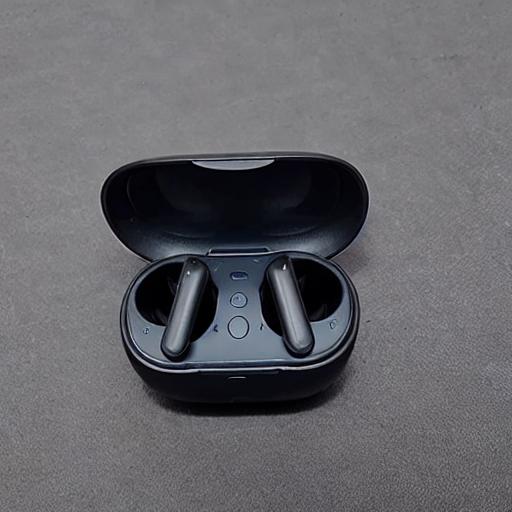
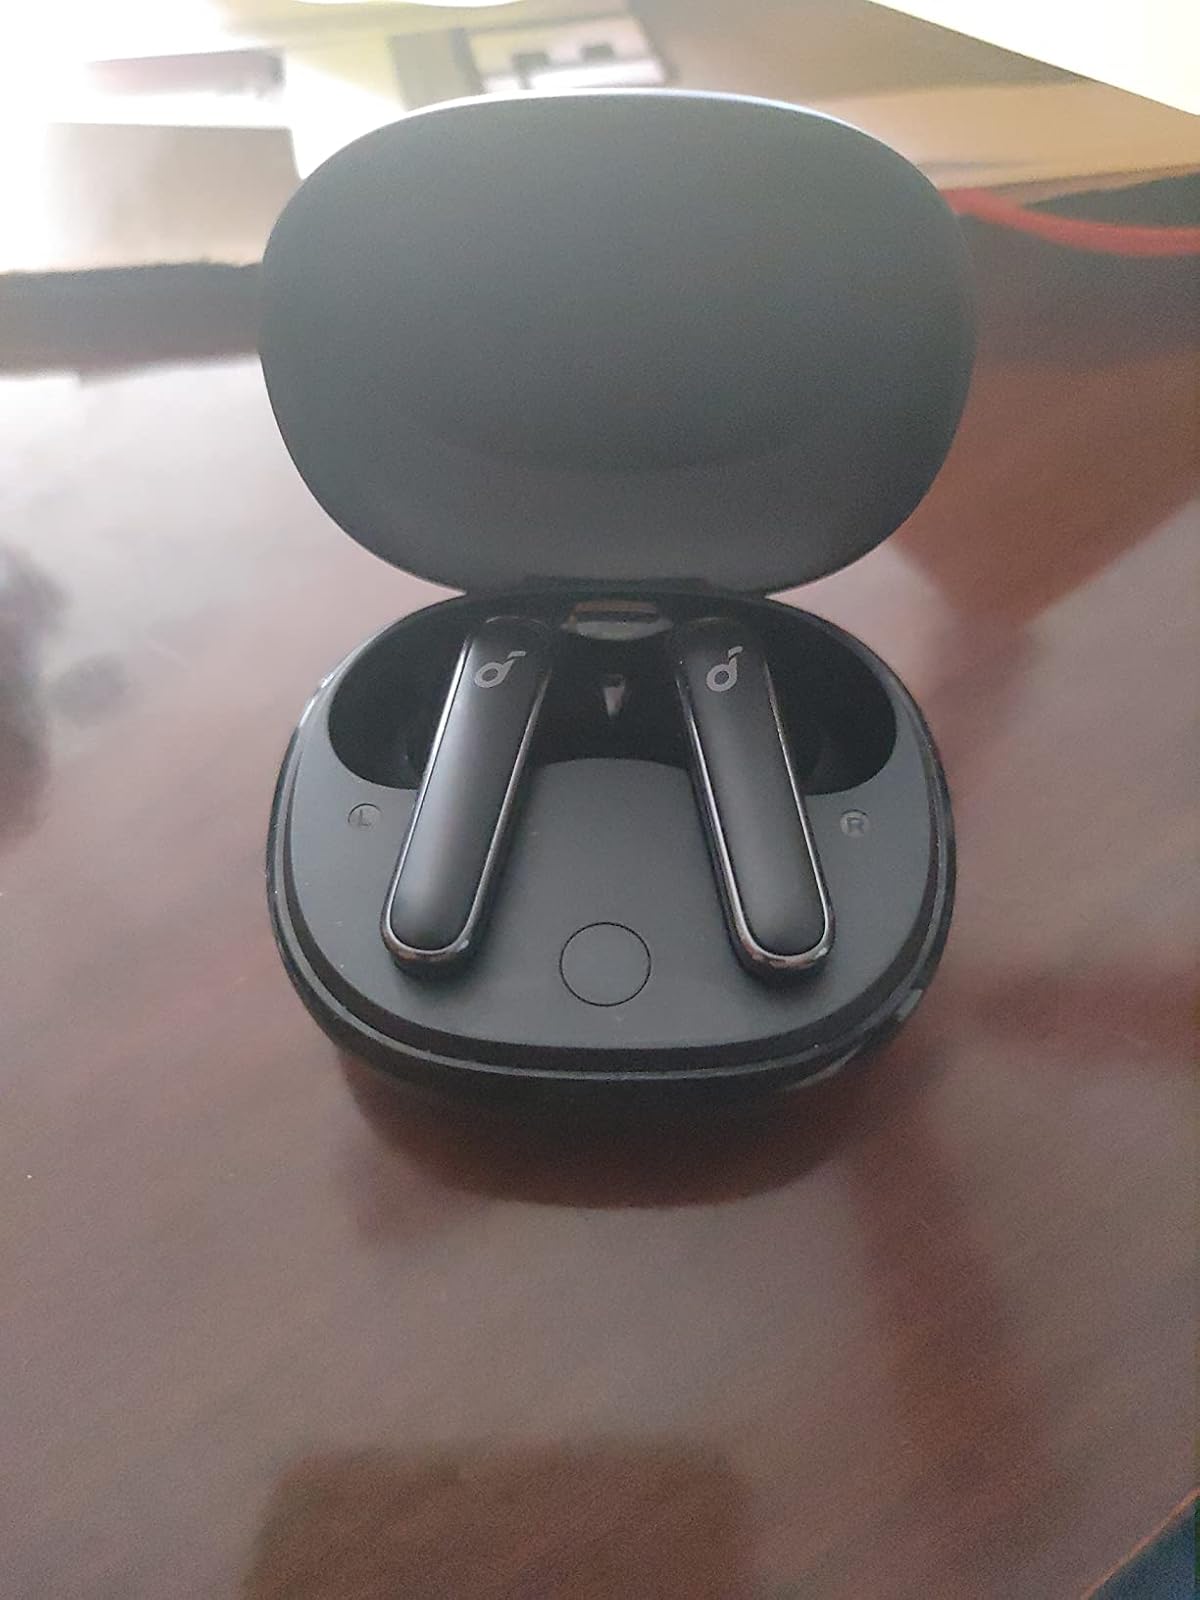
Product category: earbuds
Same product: no